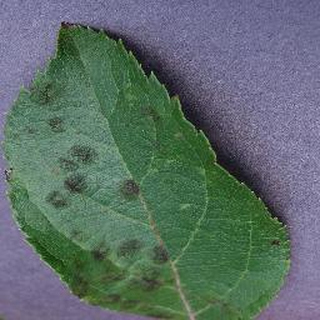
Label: apple_apple_scab